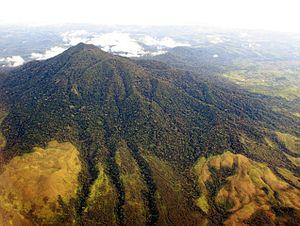
Le Seulawah Agam, en indonésien Gunung Seulawah Agam, en aceh Gunong Seulawah Agam, est un volcan d'Indonésie situé à Sumatra.